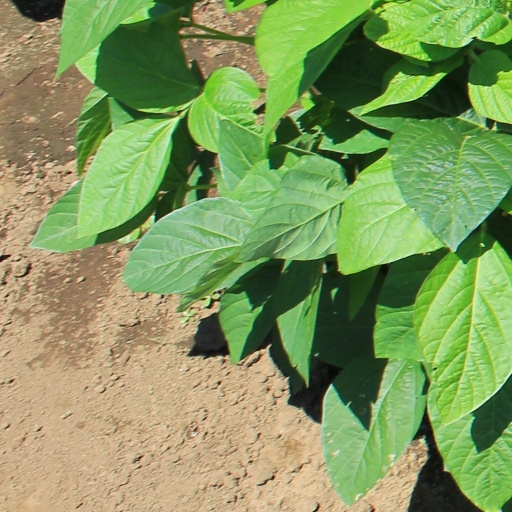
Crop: soybean